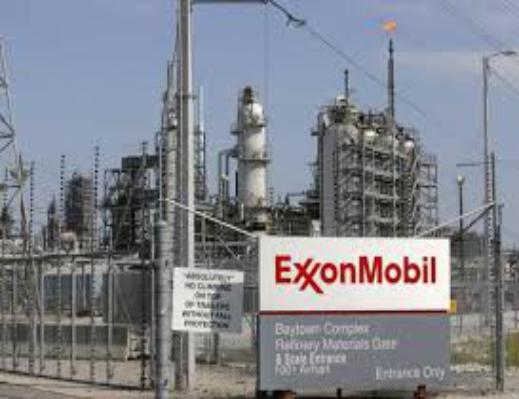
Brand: ExxonMobil
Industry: Transportation